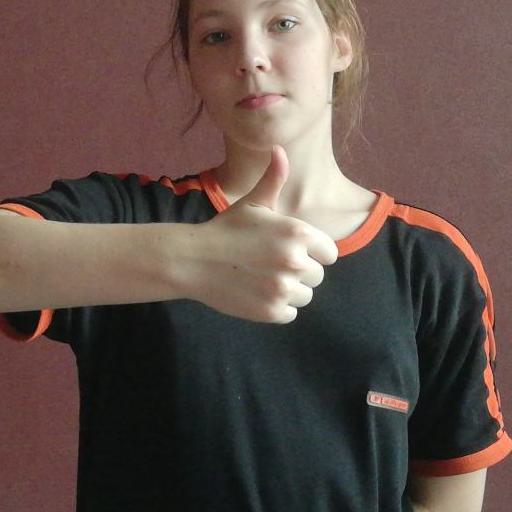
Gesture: like